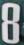
Number: 8